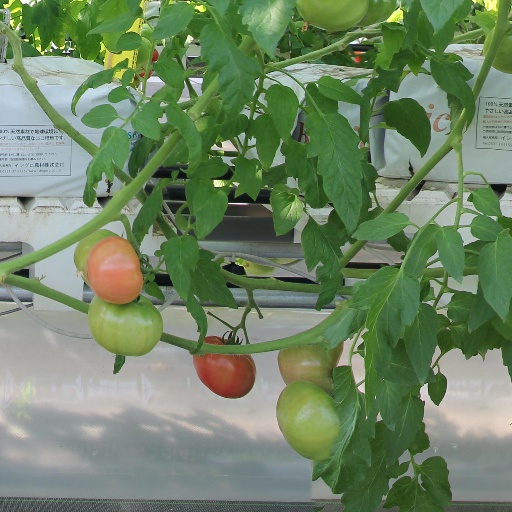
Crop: tomato